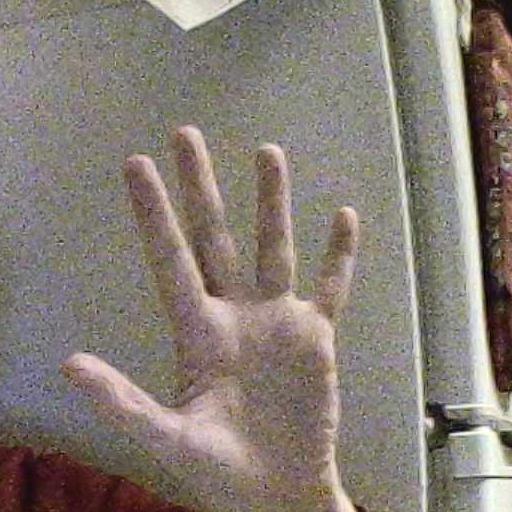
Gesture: palm